László Bölöni

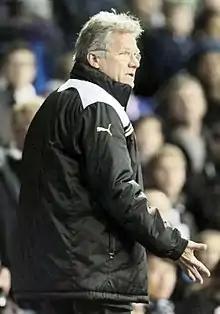
Bölöni with PAOK in 2011

Ladislau "Loți" Iosif Bölöni (born 11 March 1953) is a Romanian professional football manager and former player.